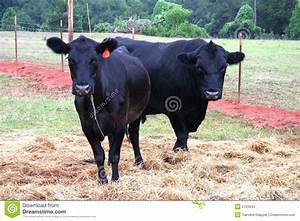
Label: cow